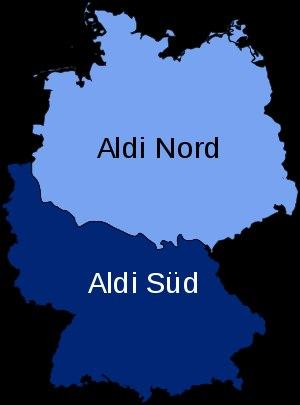
Aldi est une chaîne de supermarchés hard-discount originellement domiciliée en Allemagne.